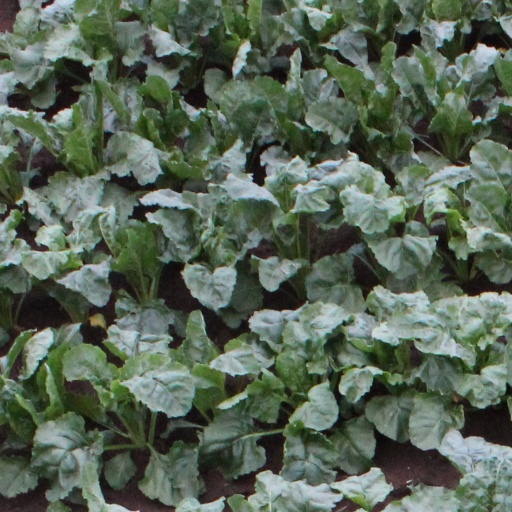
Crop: sugar beet